Glasgow Hutchesons Aloysians RFC

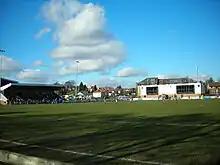
A view of the stand and club house at Braidholm, GHA's home field

Unlike the two Former Pupil Clubs now involved at Braidholm, Clarkston RFC, since its formation in 1937, had always been an "Open" club, created by a variety of former pupil rugby players who did not wish to undertake cross city travel to indulge in their sport. Significantly the first club chairman was a Glasgow Academical, the first President a Glasgow High former pupil and the longest serving club captain and coach, Andrew Williams a product of Allan Glen's.